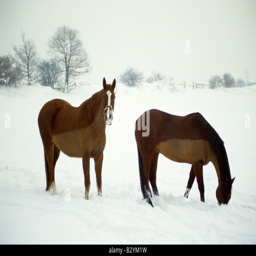
horse 's standing in a field after uk constituent country